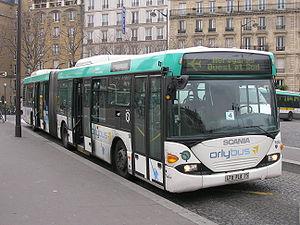
Les lignes de bus RATP spéciales constituent une série de lignes particulières que la Régie autonome des transports parisiens exploite soit pour effectuer des dessertes urbaines comme Castor, ligne de remplacement estival du RER C, soit pour effectuer des dessertes de banlieue à banlieue avec le Tvm et la ligne 393, lignes toutes deux gérées d'une manière proche d'un tramway à l'intérieur du département du Val-de-Marne, soit enfin pour assurer des dessertes aéroportuaires express ou touristiques.